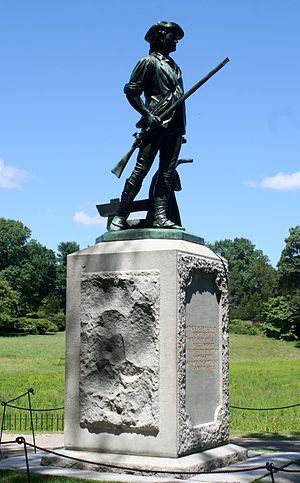
Les batailles de Lexington et Concord sont les premiers engagements militaires de la guerre d'indépendance des États-Unis. Elles se déroulent le 19 avril 1775 dans le comté de Middlesex de la province de la baie du Massachusetts, ou plus précisément dans les villes de Lexington, Concord, Lincoln, Menotomy et à Cambridge, près de Boston. Ces batailles ont marqué le déclenchement d'un conflit armé ouvert entre le royaume de Grande-Bretagne et ses Treize colonies dans la partie continentale de l'Amérique du Nord britannique.